Ellalan

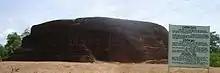
Until 19th century, the Dakkhina Stupa was believed to be the tomb of Ellalan

Following his death, Dutugamunu ordered that Ellāḷaṉ be cremated where he had fallen, and had a monument constructed over the place. The "Mahavamsa" mentions that 'even to this day the princes of Lanka, when they draw near to this place, are wont to silence their music'. The Dakkhina Stupa was until the 19th century believed to have been the tomb of Ellalan and was called "Elara Sohona", but was renamed later on by the Sri Lankan Department of Archaeology. The identification and reclassification is considered controversial.